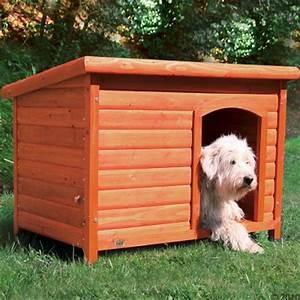
dog